The Scar (1919 film)

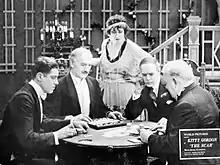

The Scar is a lost 1919 American silent film drama directed by Frank Hall Crane and starring Kitty Gordon. It was produced and distributed by World Film Company.